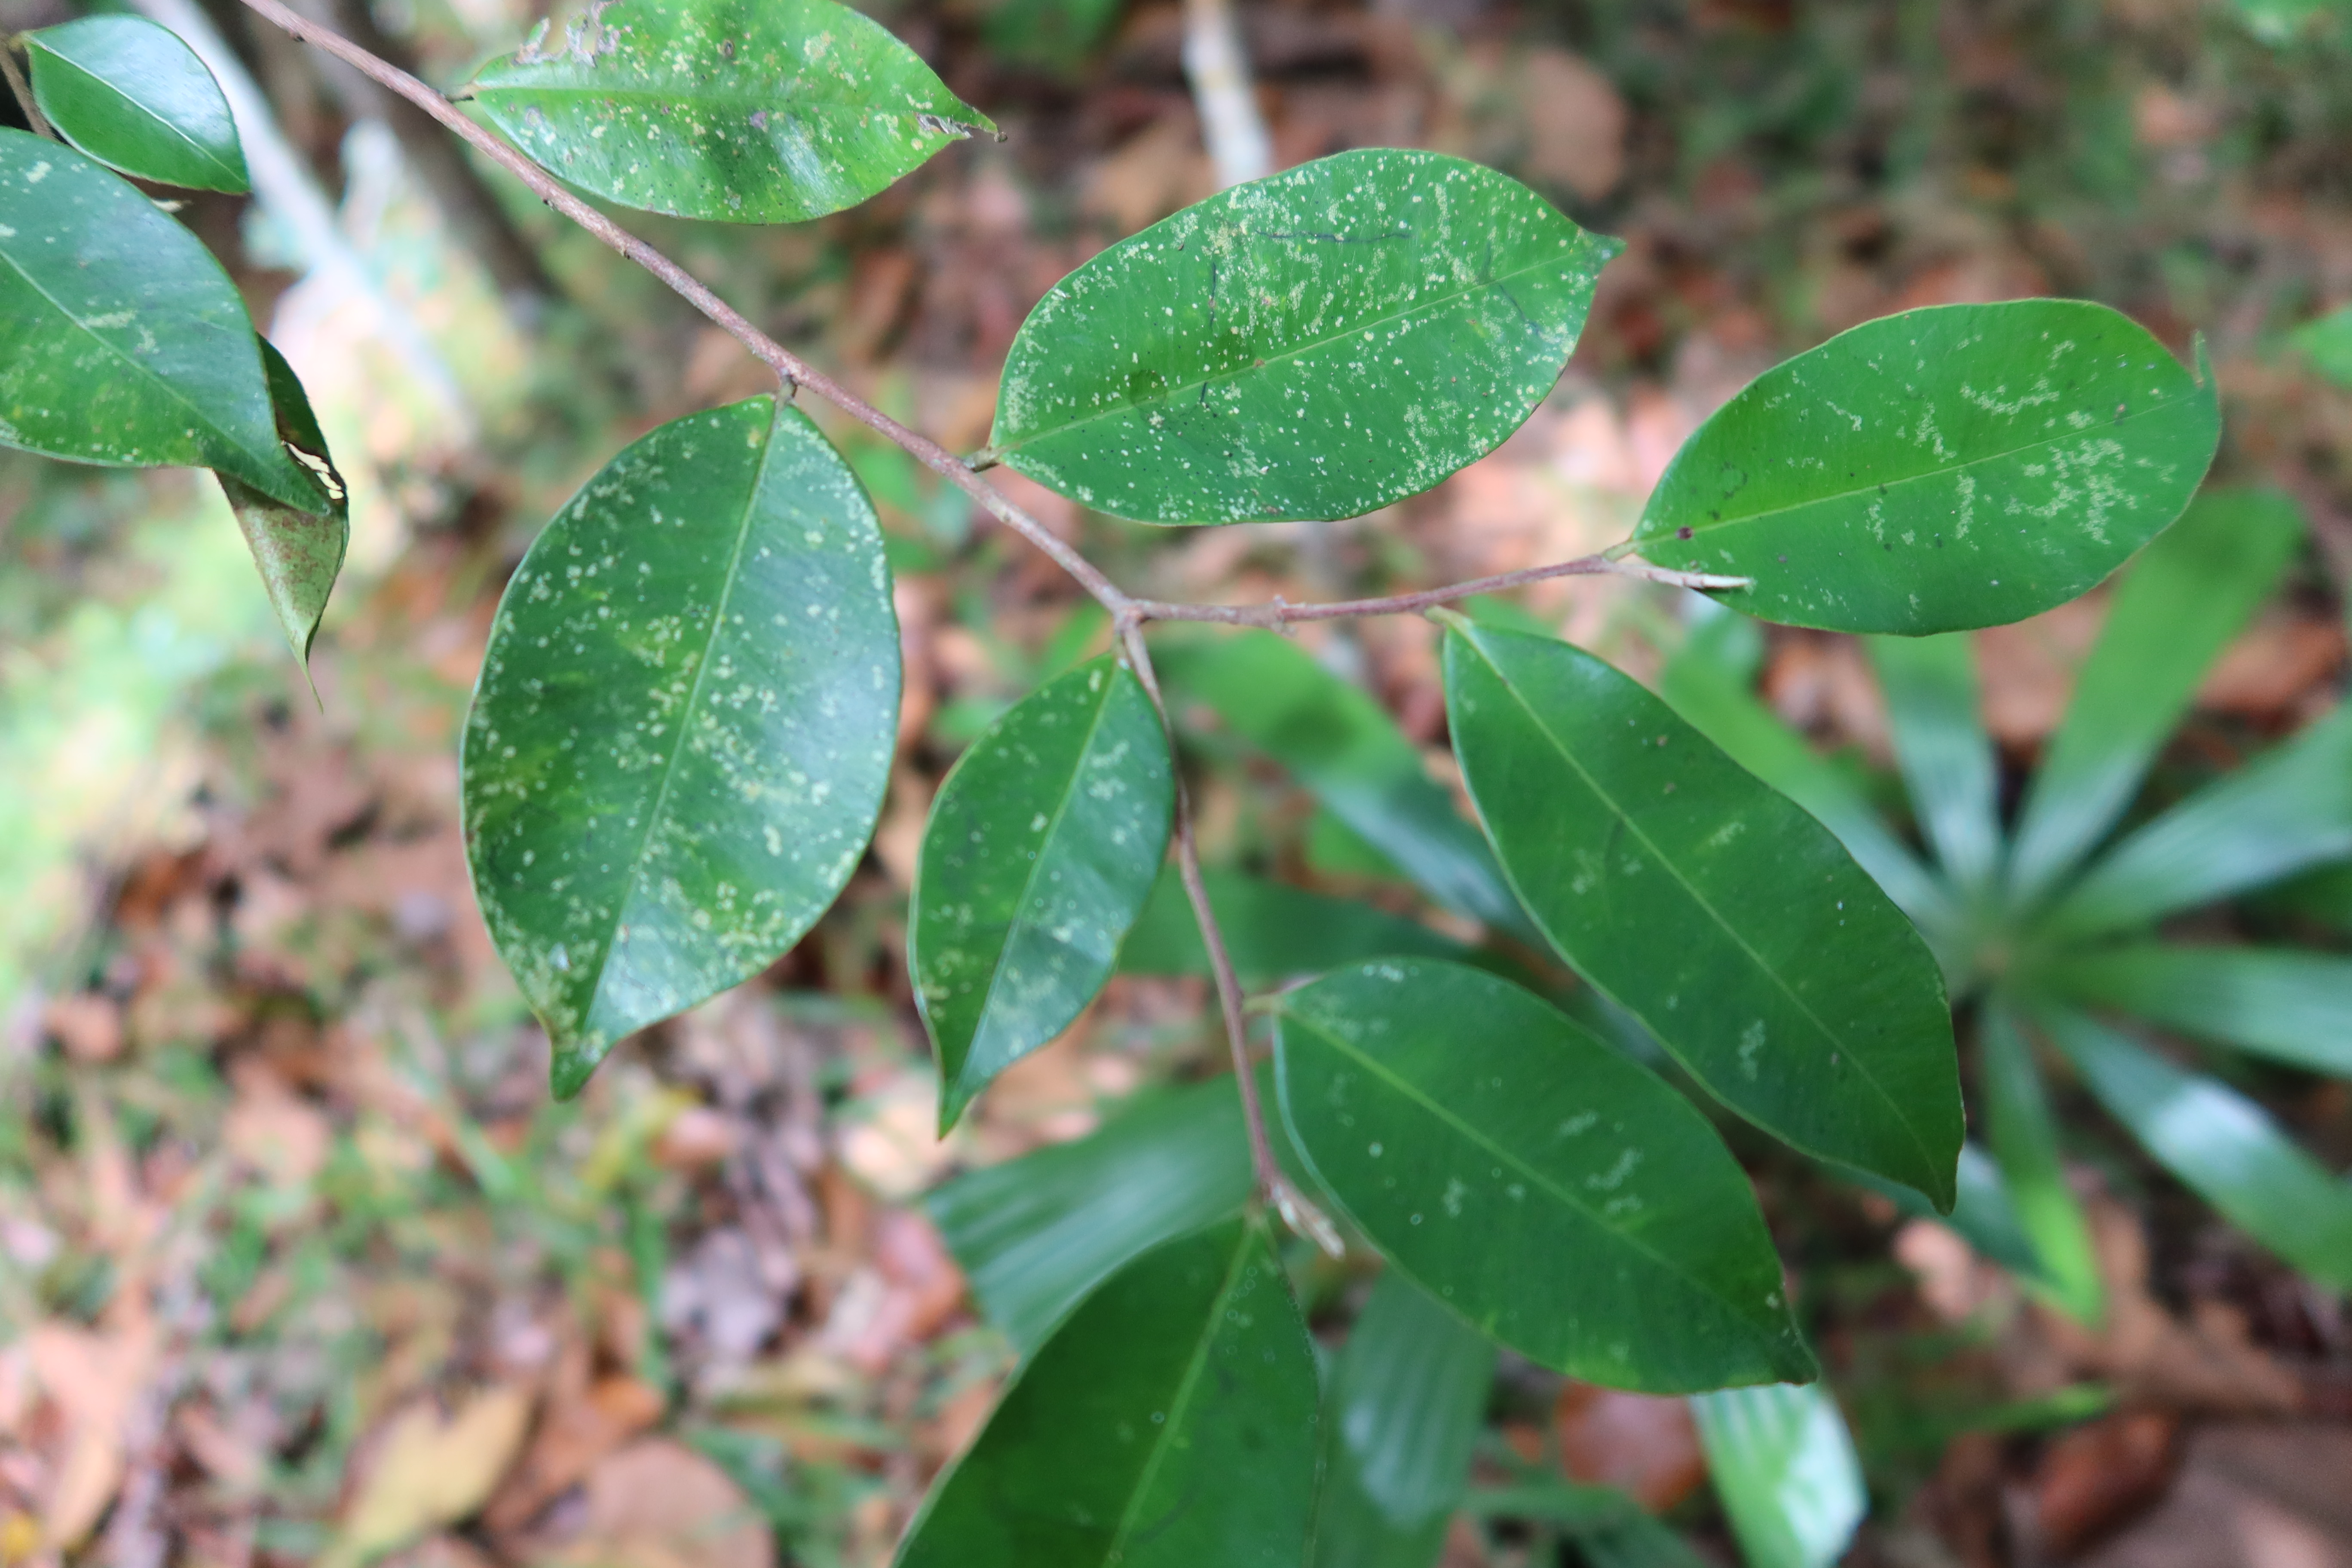
Label: Downy mildew